Chris Amon

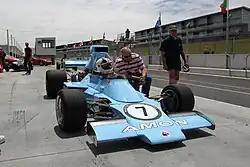
Chris Amon seated in the Amon AF101 at the NZ Festival of Motor Racing 2011

Amon began 1969 with success driving the Dino engined 246 Tasmania in the Tasman Series that included winning both the New Zealand and Australian Grands Prix. In straight fights, he beat new Gold Leaf Lotus team leader, Jochen Rindt, into second in the races at Pukekohe and Sandown. He would ultimately win the seven race Tasman Series, probably the best of the seven-year 2.5-litre international formula series in this country and the nearest to World Championship level racing in New Zealand, with ferocious competition between Rindt, Graham Hill, Amon and Williams driver Piers Courage. It was actually much more serious racing than the McLaren dominated Can-Am series in the US in which the big sports cars required few gear changes and were essentially cruised to victory with little real competition, where the Tasman cars were essentially marginally lower power F1 cars, as difficult to drive as GP cars on unforgiving very dangerous narrow tracks. Amon finished with four wins, two-thirds and one retirement, but in Formula One his poor luck continued. Despite six starts from top-six positions, he was only able to achieve a third-place at the Dutch GP. The ageing 312 was still quick at the start of the season and after the Lotus 49Bs of Rindt and Graham Hill crashed spectacularly after high wing failure in the opening laps at Barcelona, Amon dominated the Spanish GP until the almost inevitable engine breakage on lap 56, 40 seconds ahead of Stewart's Matra. At Monaco Amon ran second to Stewart for the first 17 laps losing a second a lap to Stewart, but still gaining a second a lap on the third placed G. Hill who survived the race of attrition to win. Ferrari's F1 V12 engine was too unreliable and although its replacement had proven very fast in testing, it had suffered many mechanical breakages. Amon had no reason to believe it would be any more dependable than the V12, so although the new engine was clearly more powerful, he decided to leave Ferrari for a Cosworth DFV powered team. He was more influenced by views of Jackie Stewart and Jochen Rindt, who believed it was essential to be Ford DFV-powered to be competitive.